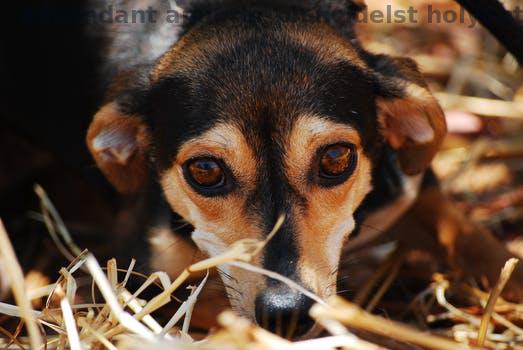
Label: Watermark